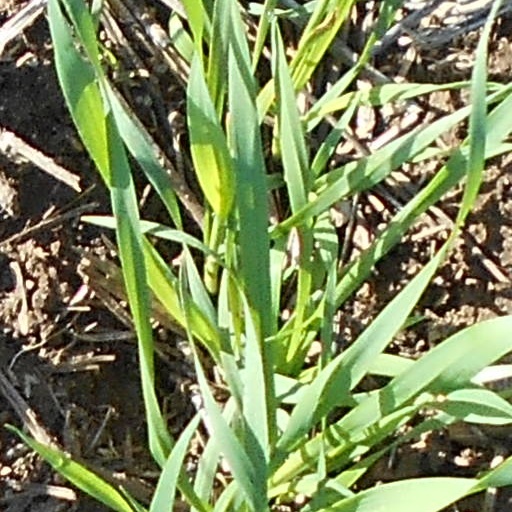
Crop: wheat